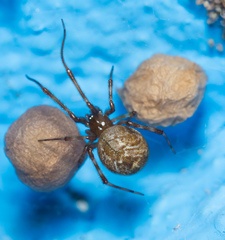
Species: Parasteatoda_tepidariorum